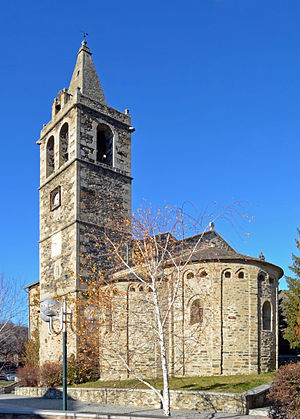
Ur (Pyrénées-Orientales)
Kirken Saint-Martin i Ur
Kirken Saint-Martin i Ur
Ur er en by og kommune i departementet Pyrénées-Orientales i Sydfrankrig.